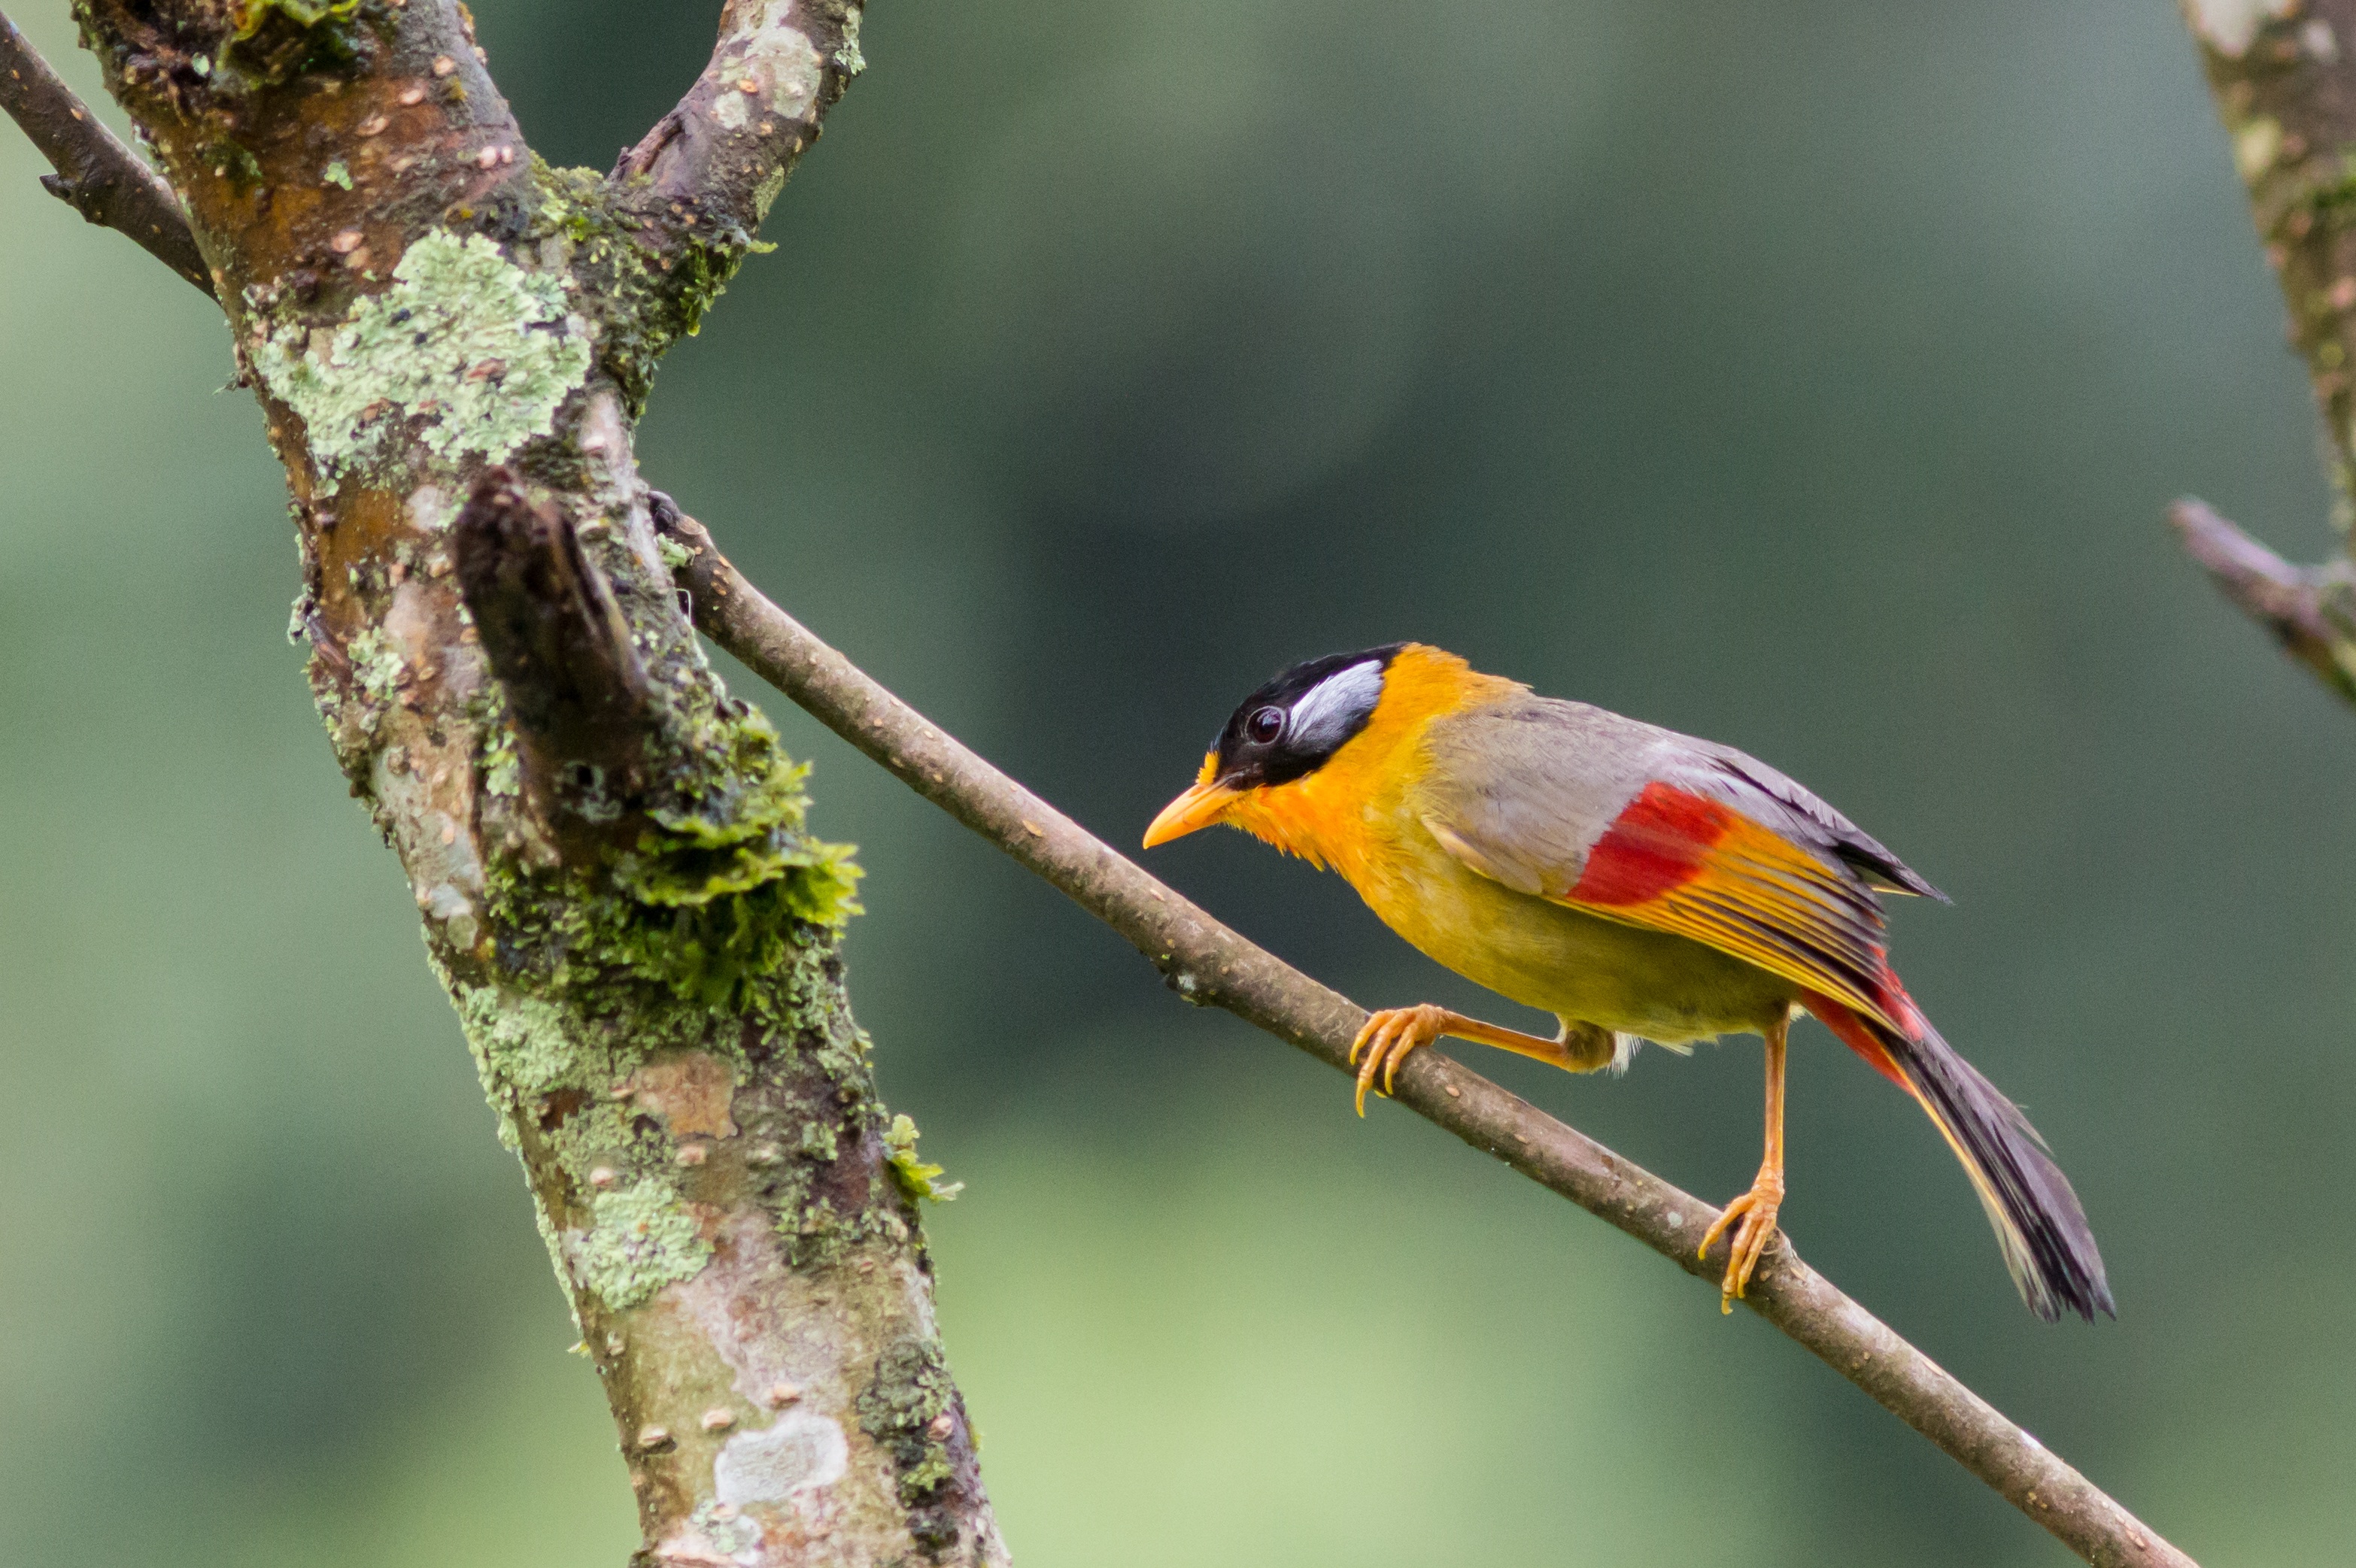
nature, branch, bird, wildlife, beak, fauna, vertebrate, finch, old world flycatcher, mesia, perching bird